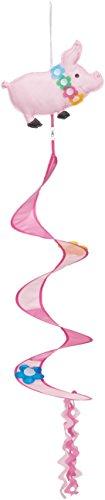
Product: Luau Pig Wind-Spinner Party Accessory (1 count) (1/Pkg)
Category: Toys & Games | Sports & Outdoor Play | Kites & Wind Spinners | Wind Spinners
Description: Wind Decorations for festive occasions.
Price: $3.25
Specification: ProductDimensions:11.5x9x1inches|ItemWeight:0.16ounces|ShippingWeight:1.6ounces(Viewshippingratesandpolicies)|Department:unisex-child|Manufacturer:TheBeistleCompany|ASIN:B007H0SOPY|DomesticShipping:ItemcanbeshippedwithinU.S.|InternationalShipping:ThisitemcanbeshippedtoselectcountriesoutsideoftheU.S.LearnMore|Itemmodelnumber:50747|DatefirstlistedonAmazon:December5,2011